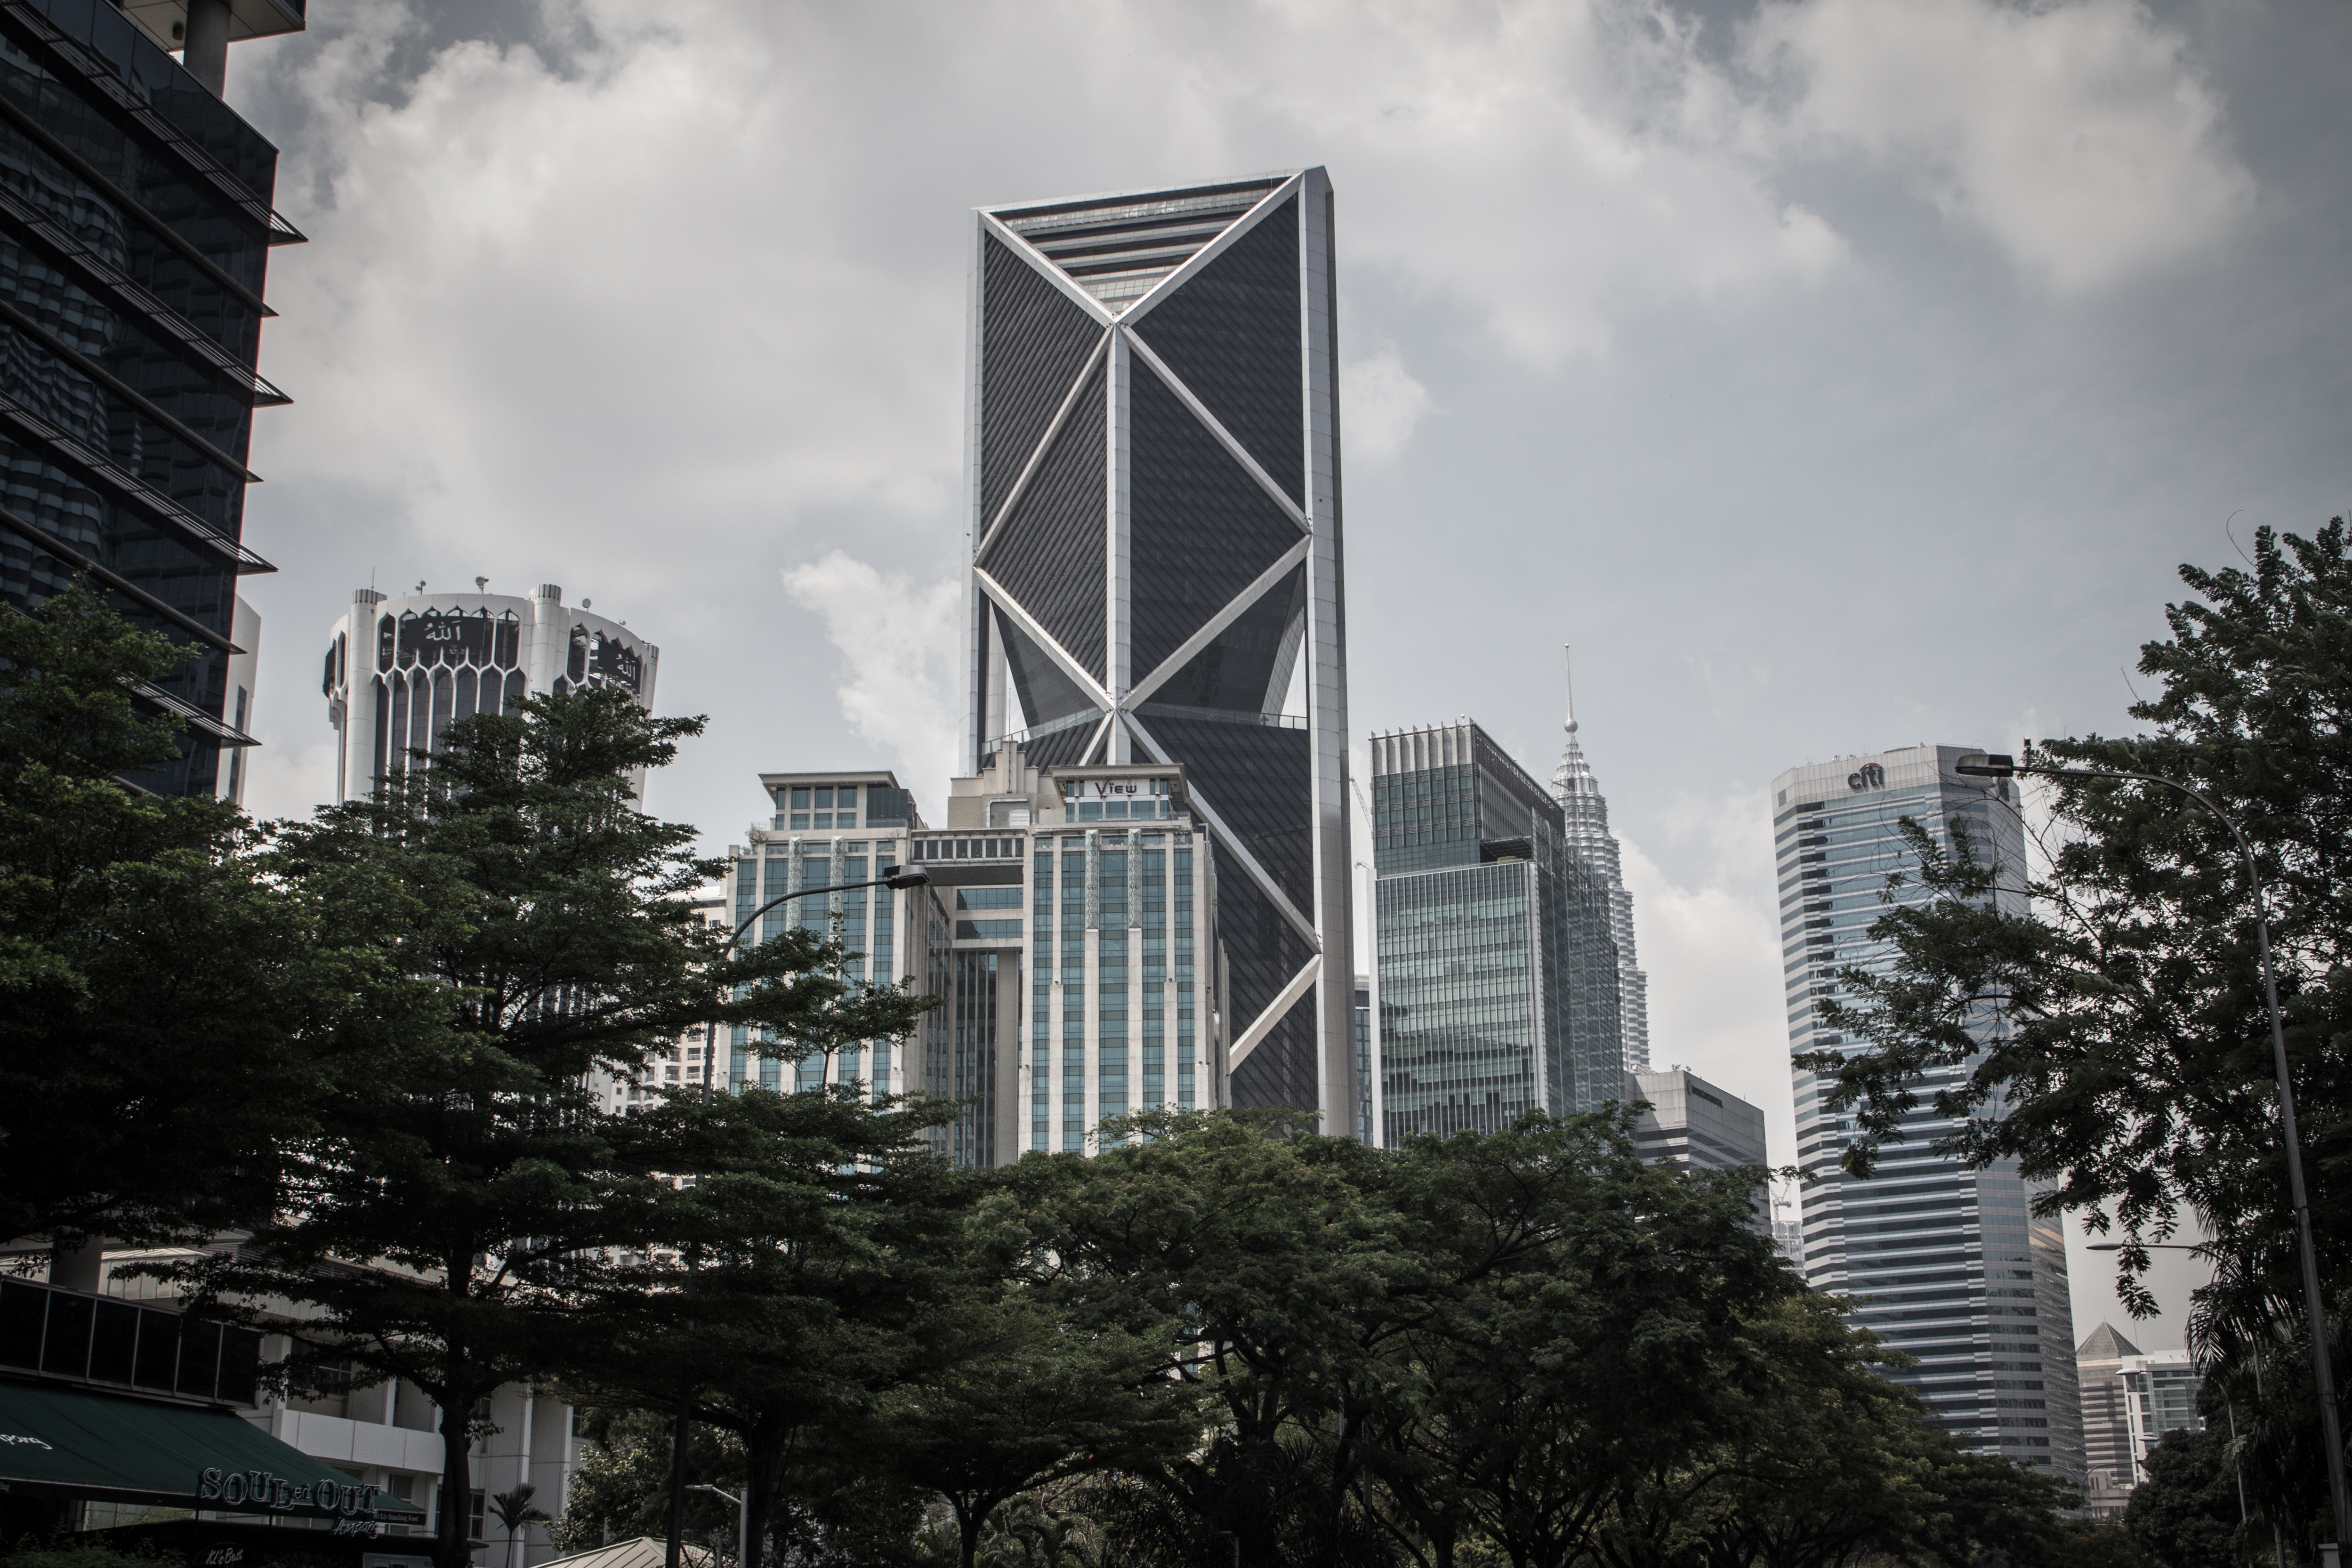
tree, architecture, sky, skyline, building, city, skyscraper, cityscape, downtown, daytime, tower, asia, landmark, facade, tower block, towers, malaysia, metropolis, condominium, big city, kong kuala, urban area, metropolitan area, corporate headquarters